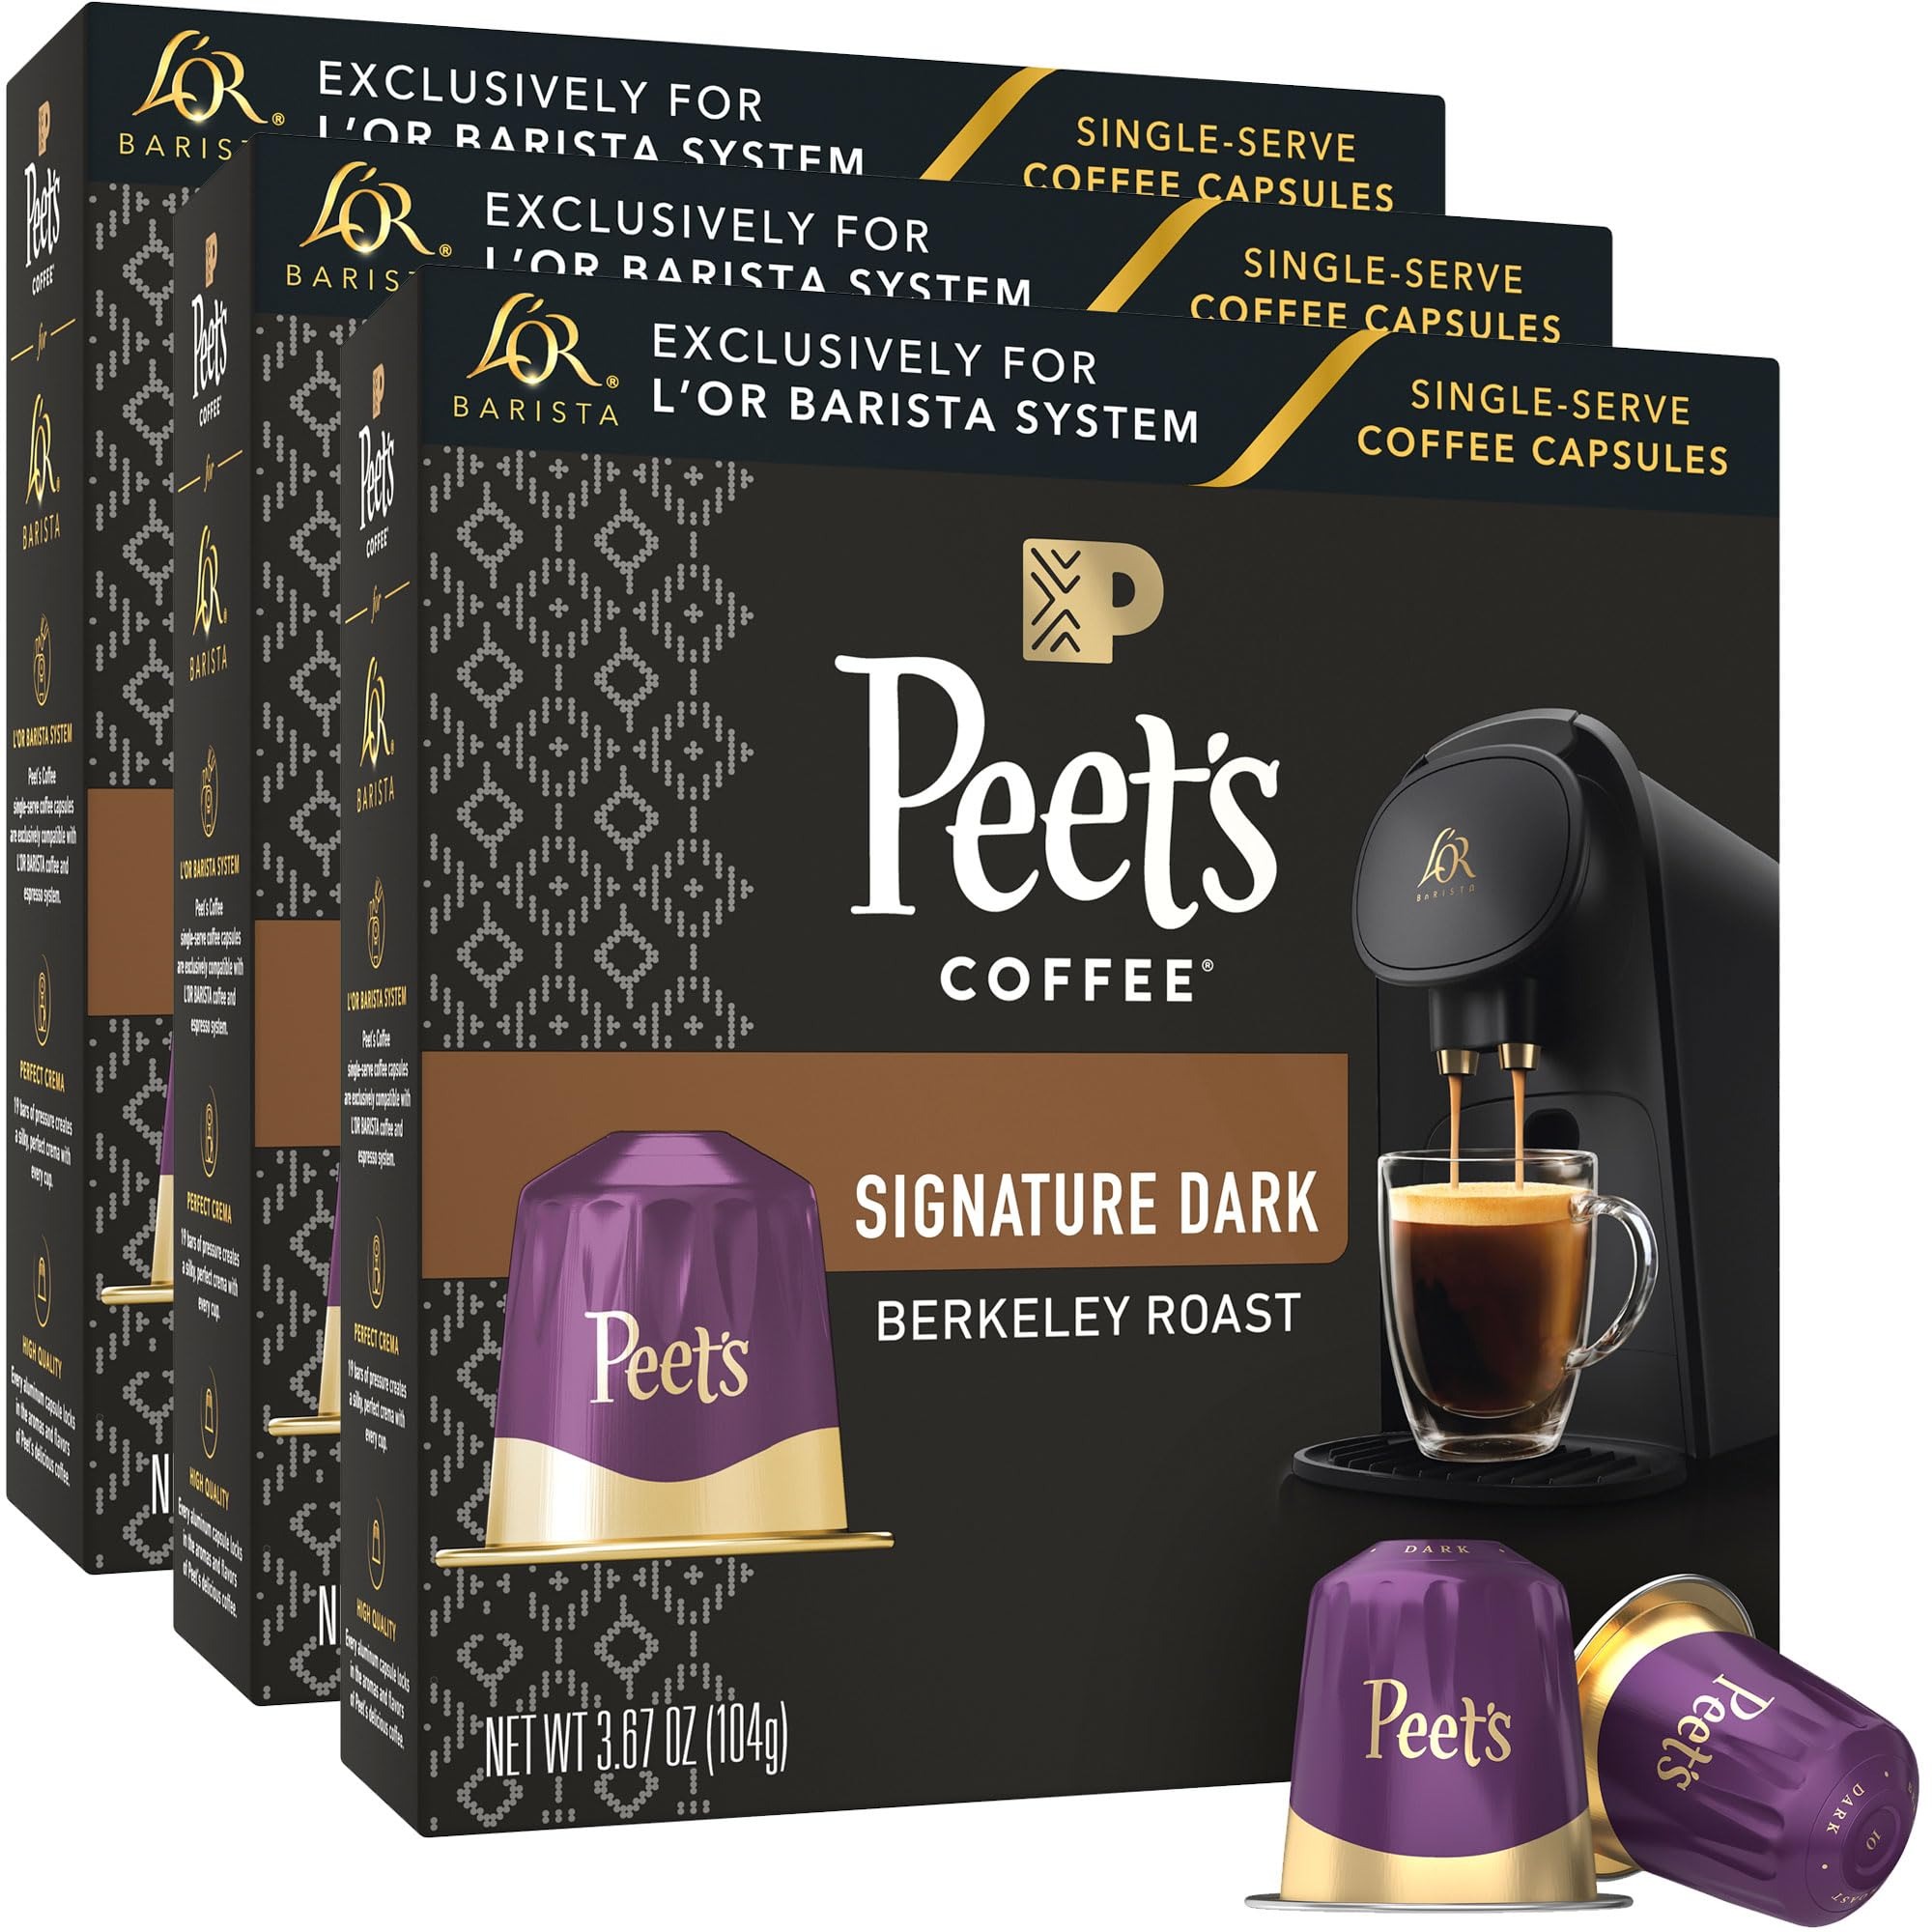
Item Name: L'OR Barista Coffee Pods, Peet's Coffee Berkeley Dark Roast - 30 Aluminum Single-Serve Capsules, Exclusively Compatible with L'OR BARISTA System, Brews 5 oz, 8 oz, 12 oz, 10 count (Pack of 3)
Bullet Point 1: COFFEE CAPSULES ARE EXCLUSIVELY COMPATIBLE with the L’OR BARISTA system
Bullet Point 2: BERKELEY ROAST is a well-rounded dark roast coffee with tastes of dried fruit and caramel; includes 3 boxes with 10 capsules each
Bullet Point 3: Peet's coffees are blended, roasted and ground to perfection for high pressure extraction to create a smooth, rich experience topped with golden crema; 100% Arabica beans
Bullet Point 4: 30 RECYCLABLE ALUMINUM CAPSULES to lock in aroma and flavor, for a gold standard coffee experience in each single-serve capsule
Bullet Point 5: A RESPONSIBLY SOURCED COFFEE, as part of JDE Peet’s Common Grounds program, aimed to create a better future where farmers are prosperous and nature thrives. We are proud to say that L’OR coffee and espresso is responsibly sourced.
Product Description: Each cup of Peet's coffee is an opportunity to live a unique experience: a moment of pure coffee pleasure, without complexity. Follow your senses and let yourself be overwhelmed by the intensity of its aroma. Discover a new balance between sweet and full-bodied flavors.
Value: 30.0
Unit: Count

Price: 29.99